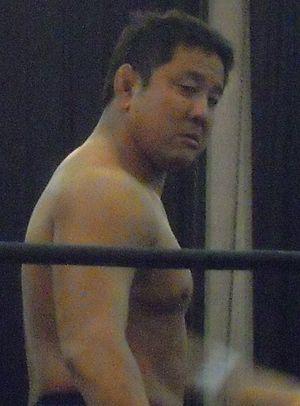
Le Wrestle Kingdom in Tokyo Dome est une représentation de catch annuelle japonaise produite par l'organisation New Japan Pro Wrestling. Elle est disponible uniquement en paiement à la séance via Ustream et se déroule tous les ans le 4 janvier au Tokyo Dome à Tokyo, depuis 2007. À l'instar de WrestleMania pour la WWE, Wrestle Kingdom est le spectacle le plus important de la NJPW.